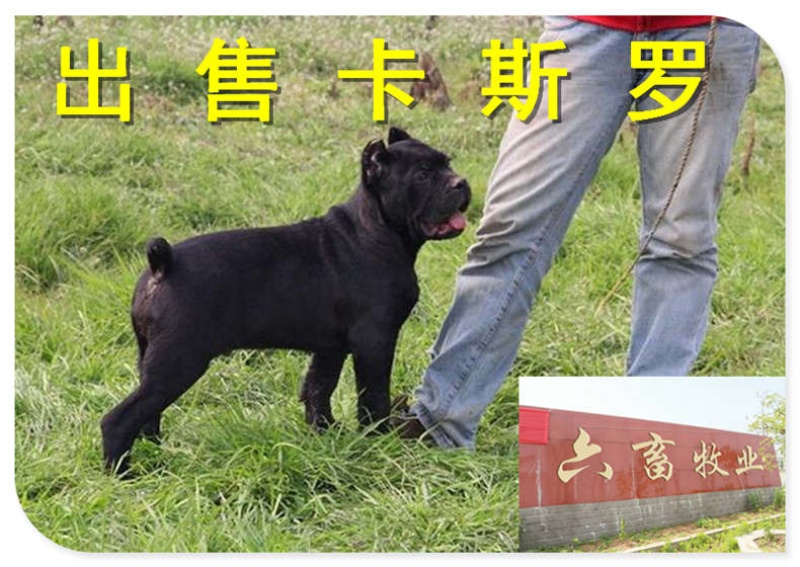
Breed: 253-n000105-Cane_Carso